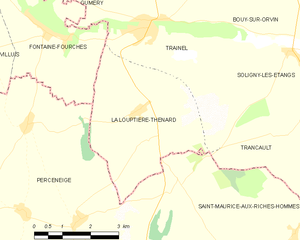
Carte des communes françaises: La Louptière-Thénard